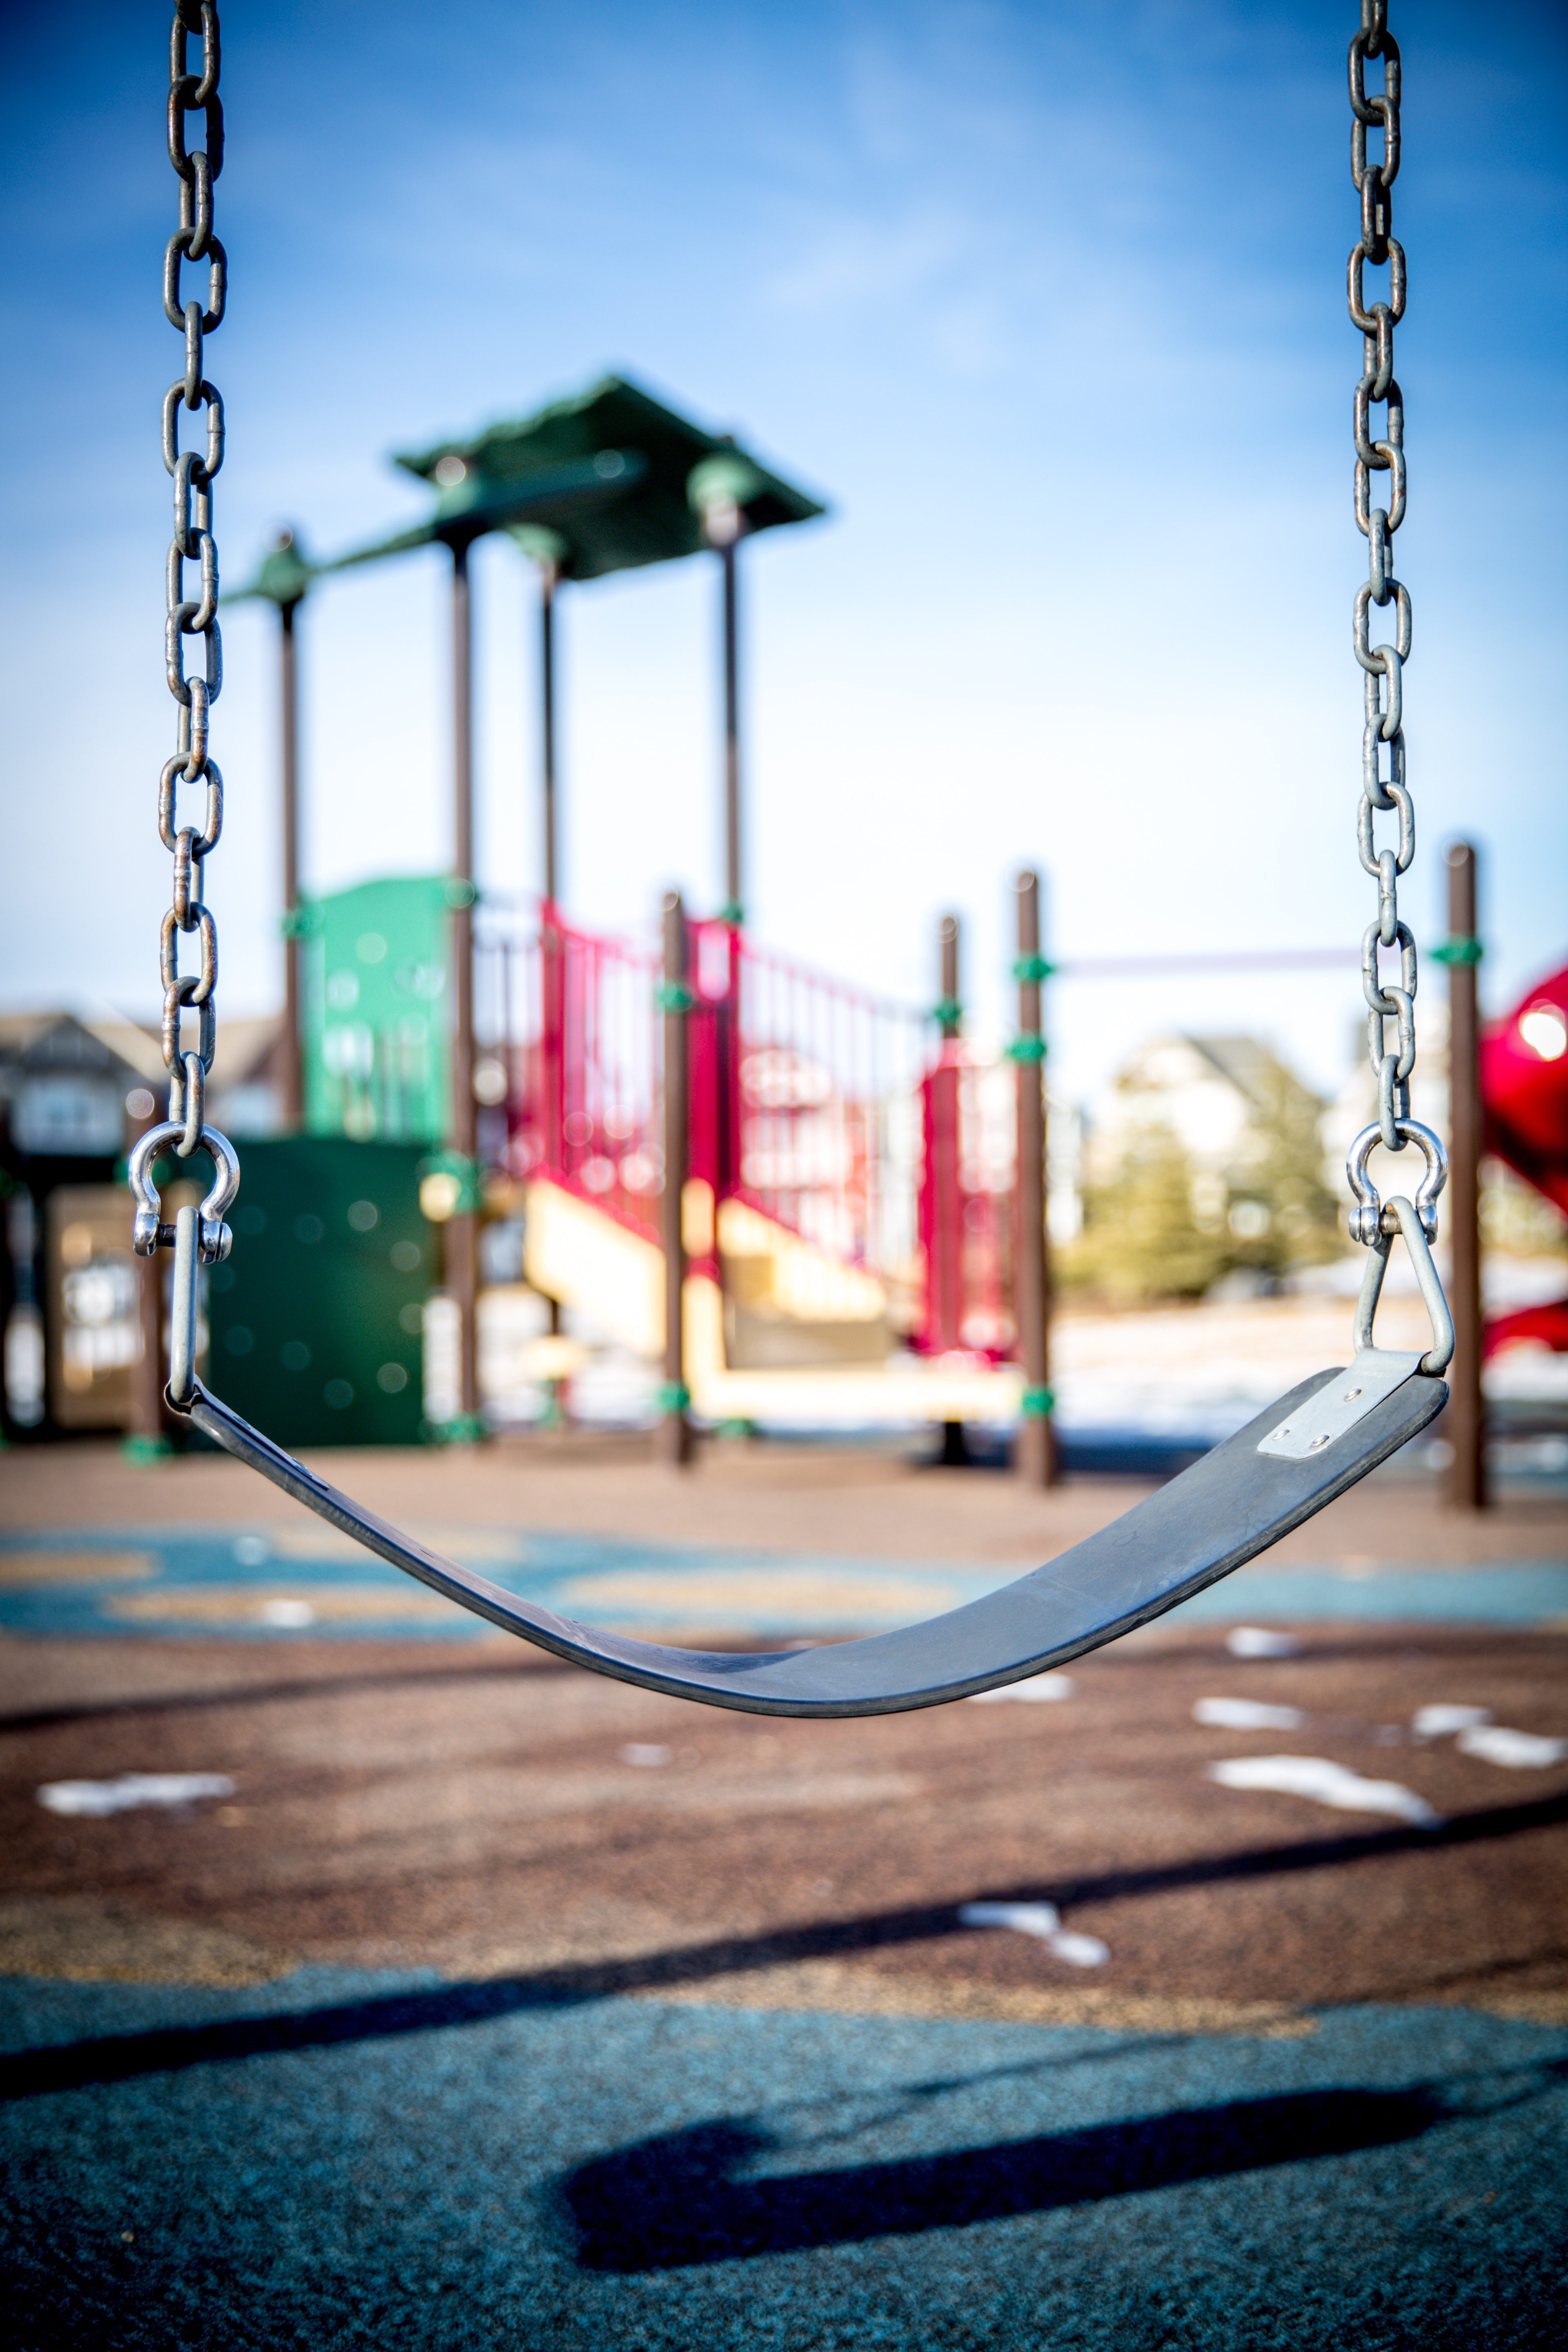
light, structure, play, city, color, park, child, blue, leisure, swing, public space, activity, fun, happy, playground, enjoyment, children playing, kids playground, sport venue, outdoor play equipment